Financial District, Manhattan

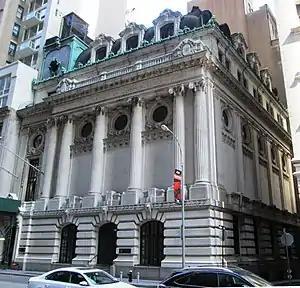
The Chamber of Commerce Building at 65 Liberty Street, one of many historical buildings in the district

Federal Hall National Memorial, on the site of the first U.S. capitol and the first inauguration of George Washington as the first President of the United States, is located at the corner of Wall Street and Nassau Street.